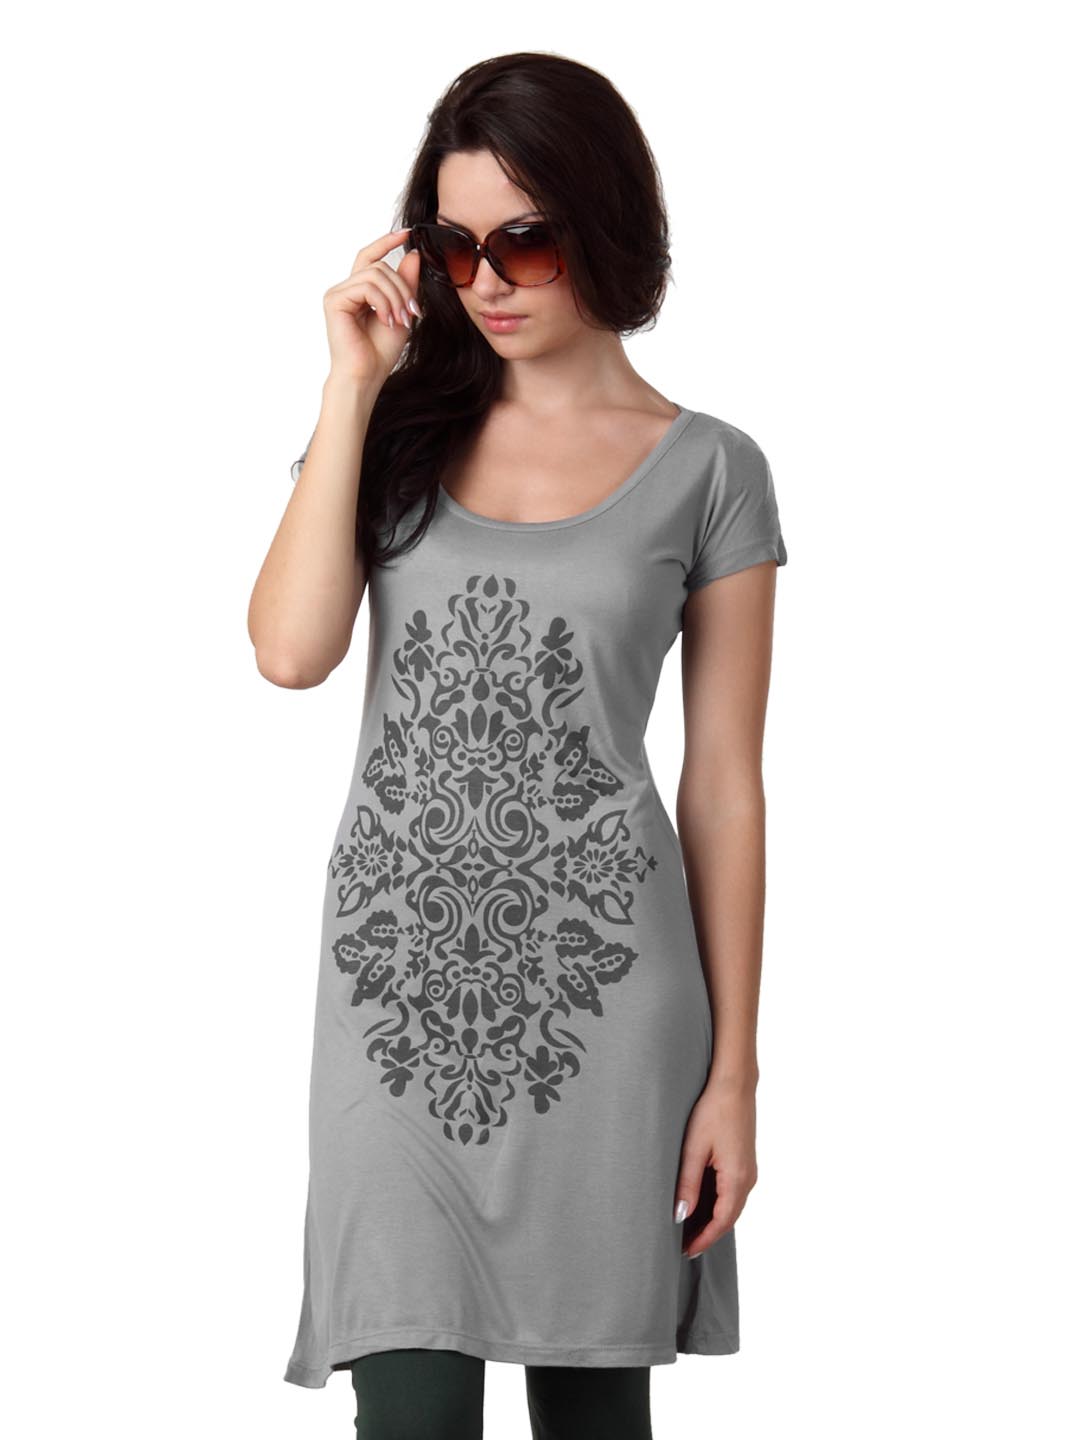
Tokyo Talkies Women Grey Top
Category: Apparel / Topwear / Tops
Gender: Women
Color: Grey
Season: Summer 2010
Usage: Casual